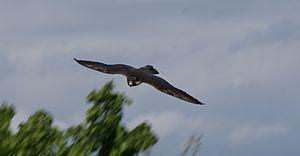
Faucon pélerin (Falco peregrinus)
Fondettes est une commune française du département d'Indre-et-Loire en région Centre-Val de Loire.
Rennes-le-Château est une commune française située dans le département de l'Aude en région Occitanie.
Le Faucon pèlerin est une espèce de rapaces robuste, de taille moyenne, réputée pour être l’oiseau le plus rapide du monde en piqué. Ses proies sont presque exclusivement des oiseaux, mais certains individus peuvent également s'attaquer à de petits animaux terrestres. Ce faucon ne construit pas de nid, et niche essentiellement sur des falaises, plus rarement sur des arbres, des structures ou des bâtiments élevés. Ses populations ont très fortement diminué après la Seconde Guerre mondiale, en particulier du fait de la pollution au DDT. Depuis sa protection dans les années 1970, ses populations sont à nouveau en expansion.